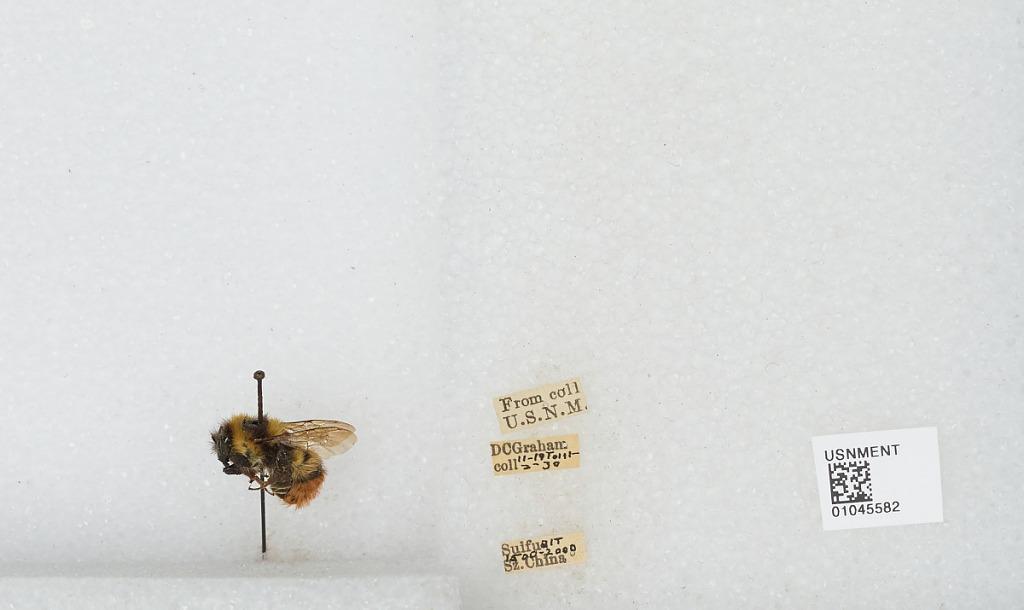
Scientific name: Bombus sp.
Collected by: D. Graham
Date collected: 1930-2-19
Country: China
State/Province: Sichuan
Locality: Yibin